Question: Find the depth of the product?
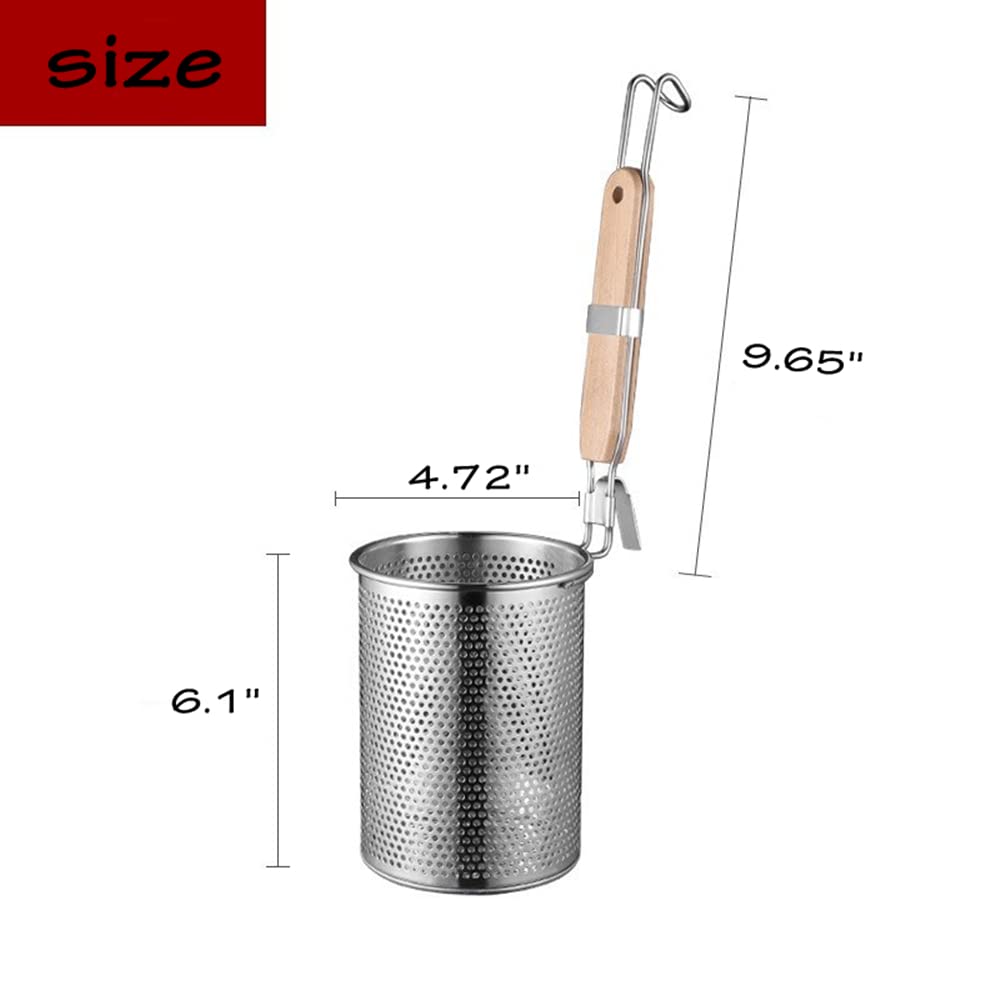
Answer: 4.72 inch